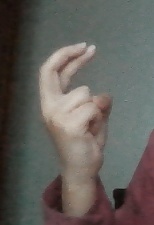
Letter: zay